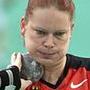
Age: 34